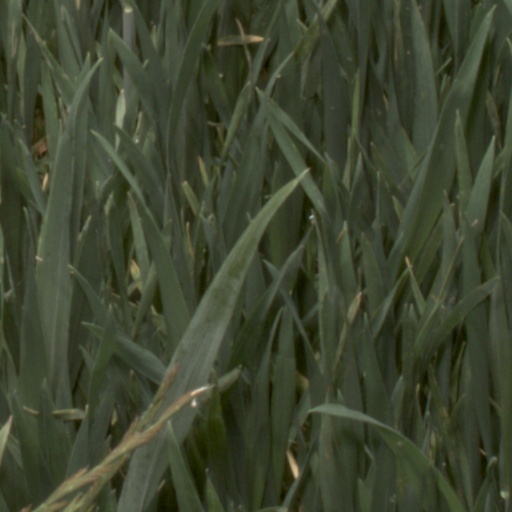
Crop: wheat